Leijn Loevesijn

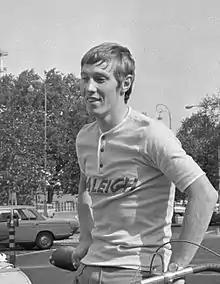
Leijn Loevesijn in 1971

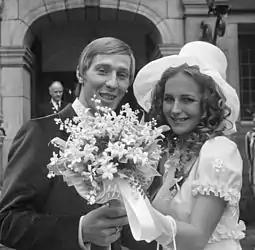
Loevesijn marries Ineke Vink in August 1972

At the 1968 Summer Olympics Loevesijn, together with Jan Jansen won a silver medal in the 2000 metres tandem race, and finished fifth at the sprint race and sixth in the time trial. At the Track Cycling World Championships he won a bronze medal in the sprint in 1970 and a gold medal in the sprint in 1971. Between 1968 and 1976 he won 11 national titles in sprint disciplines.